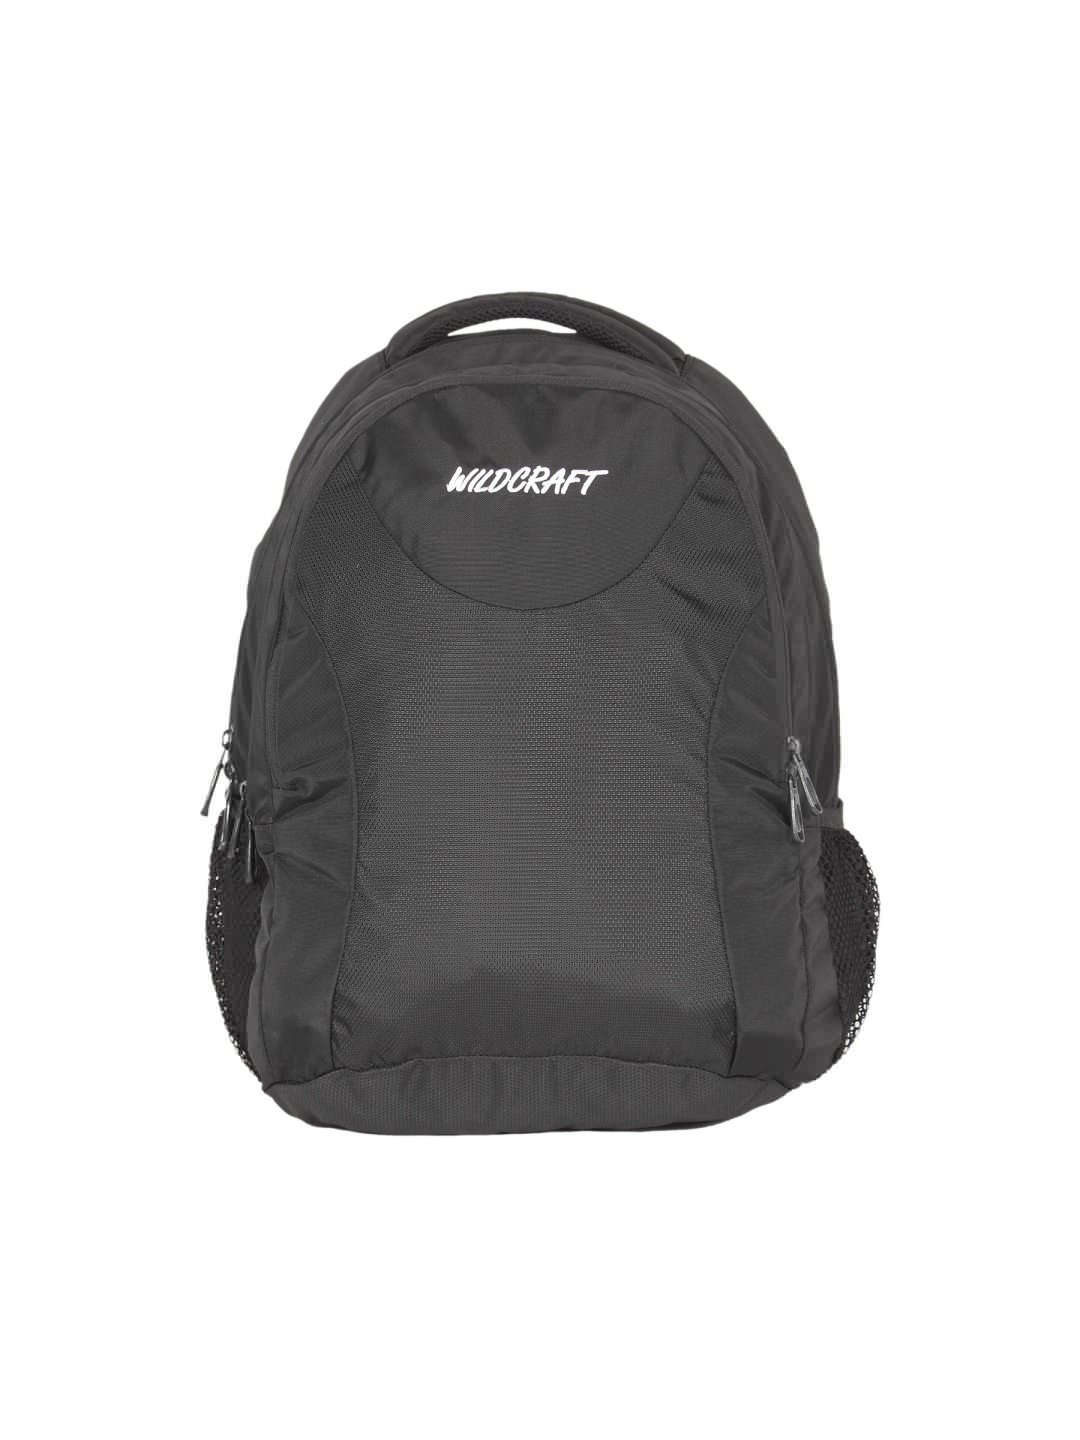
Wildcraft Unisex Corporate Black Backpack
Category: Accessories / Bags / Backpacks
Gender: Unisex
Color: Black
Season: Winter 2015
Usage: Casual